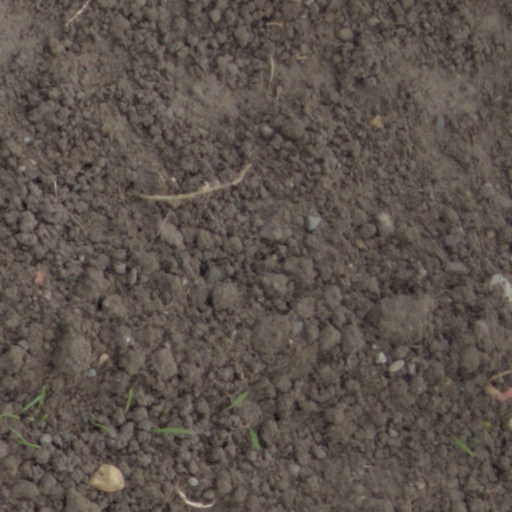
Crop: wheat